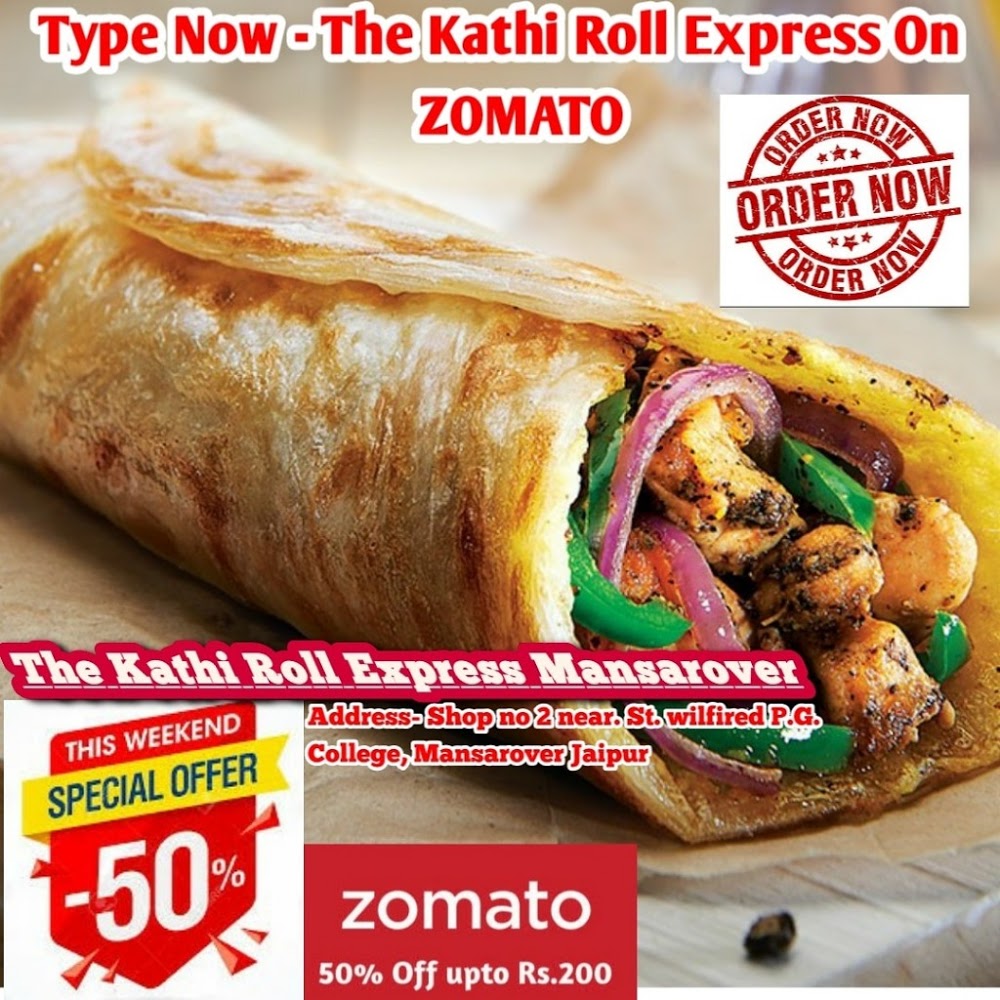
Dish: kaathi_rolls